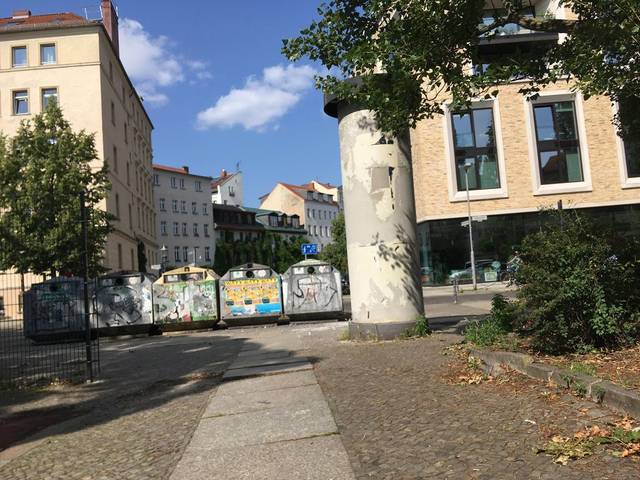
Region: Germany
Coordinates: 52.533, 13.395